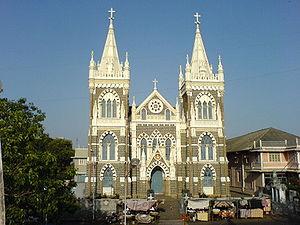
Bandra est une municipalité située dans la banlieue ouest de Bombay, dans l'État de Maharashtra, en Inde.
La basilique Notre-Dame-du-Mont est un édifice religieux catholique sis à Bandra, face à la mer, dans les faubourgs nord de la ville de Bombay, en Inde. De style néo-byzantin, l’église actuelle fut construite au début du XXe siècle et abrite une statue de Notre-Dame apportée du Portugal par les jésuites il y a quatre siècles. Centre très fréquenté de pèlerinage marial elle fut érigée en basilique mineure en 1954.